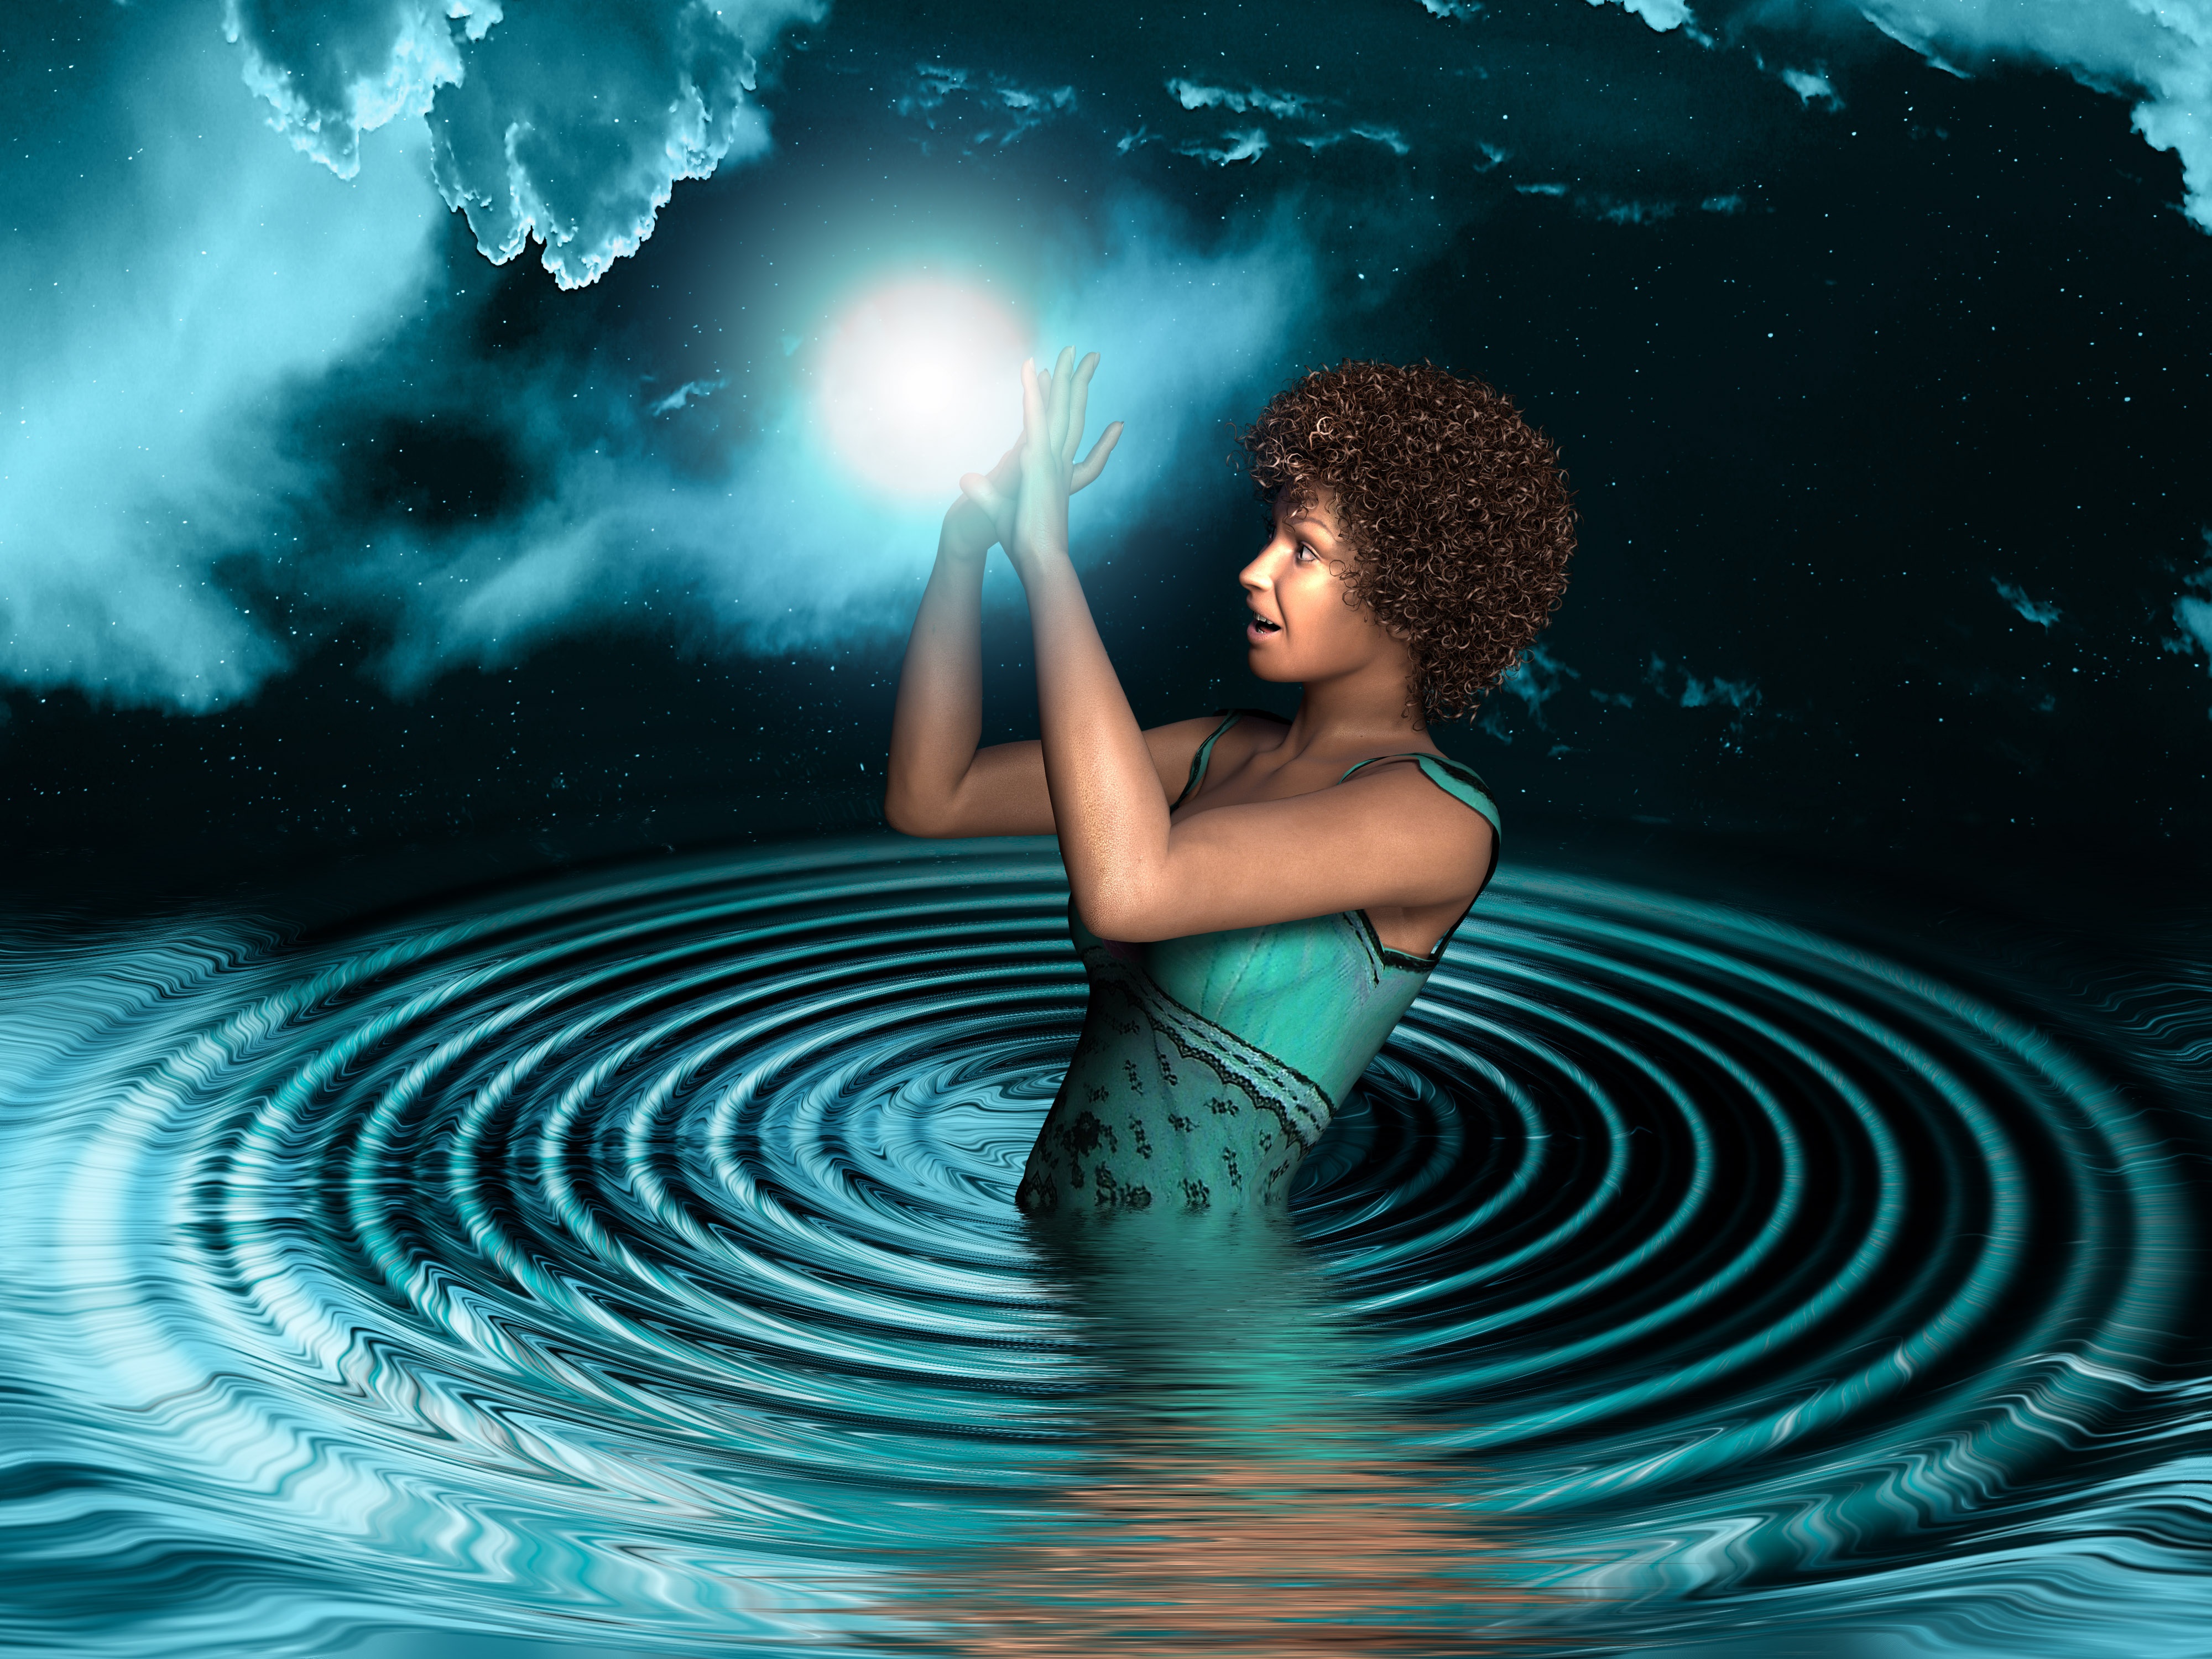
girl, fantasy, design, night, lights, water, wave, organism, computer wallpaper, stock photography